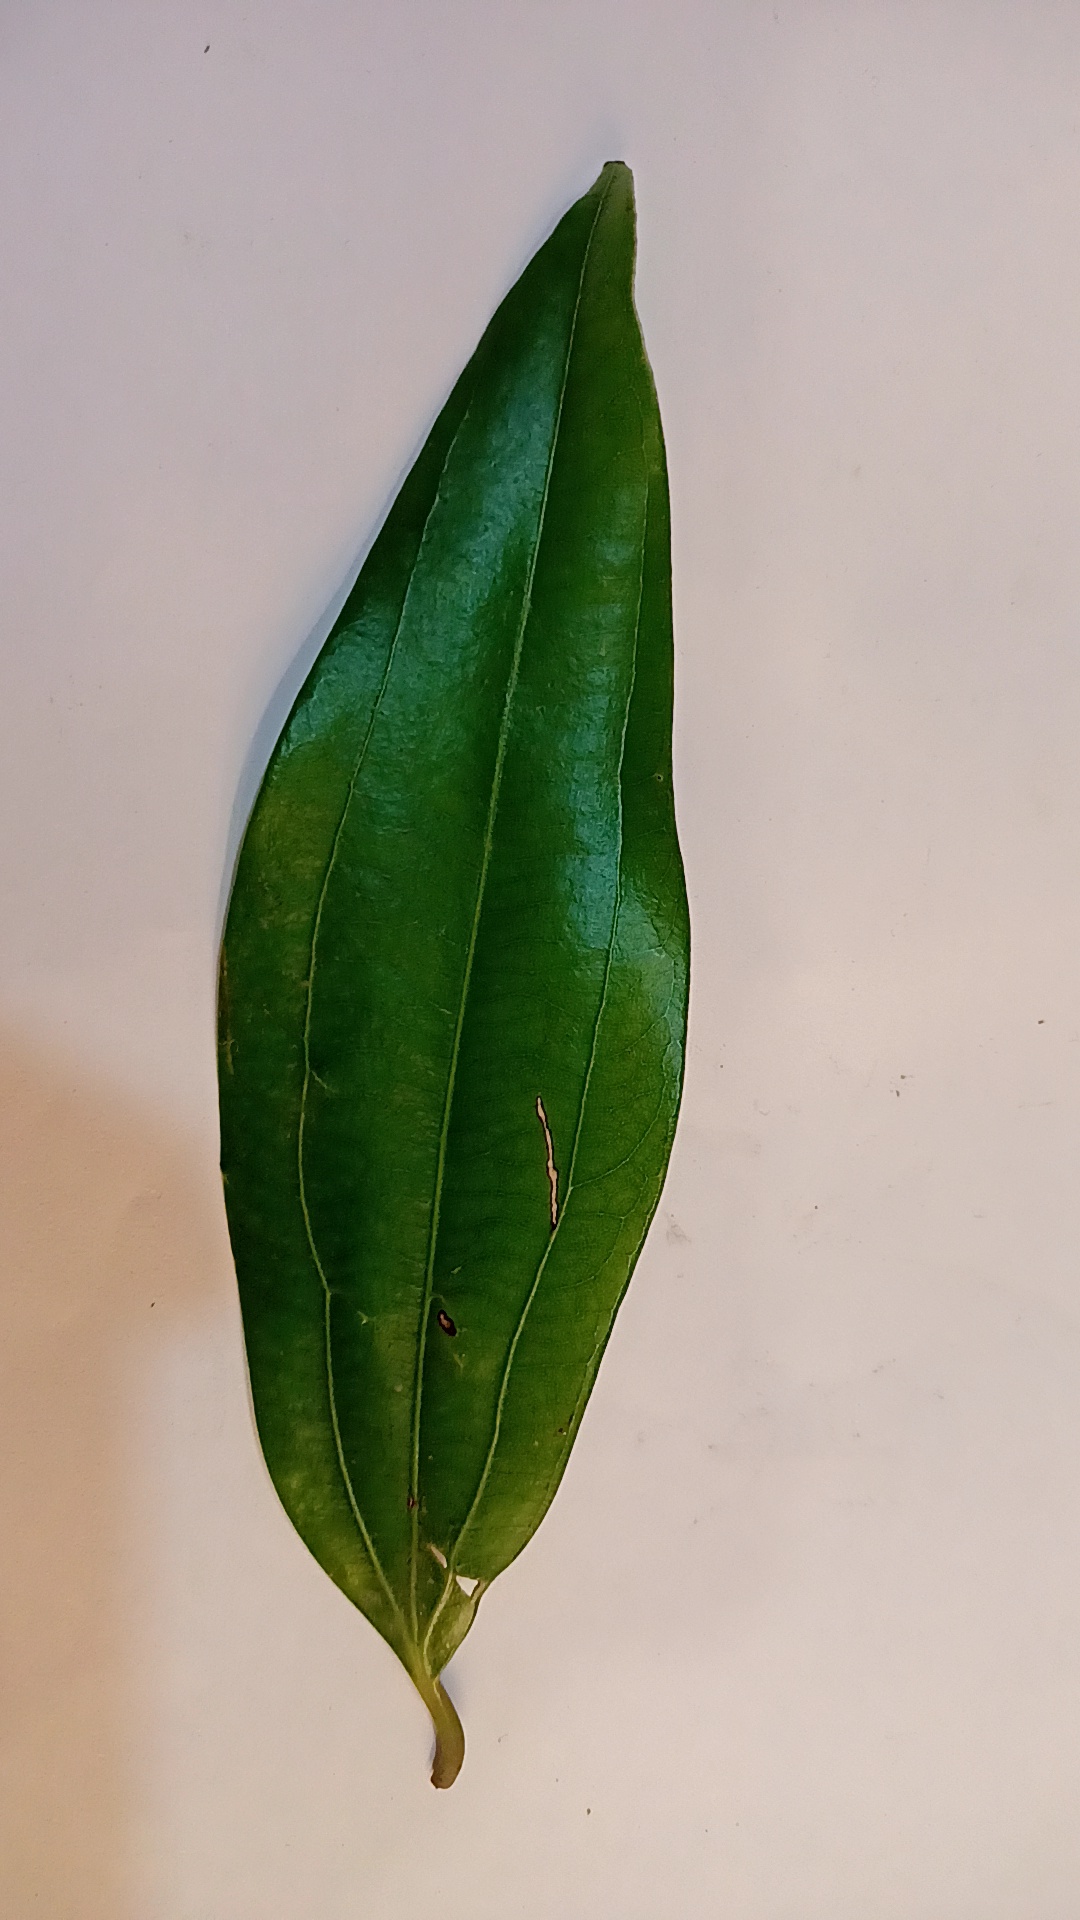
Label: Disease